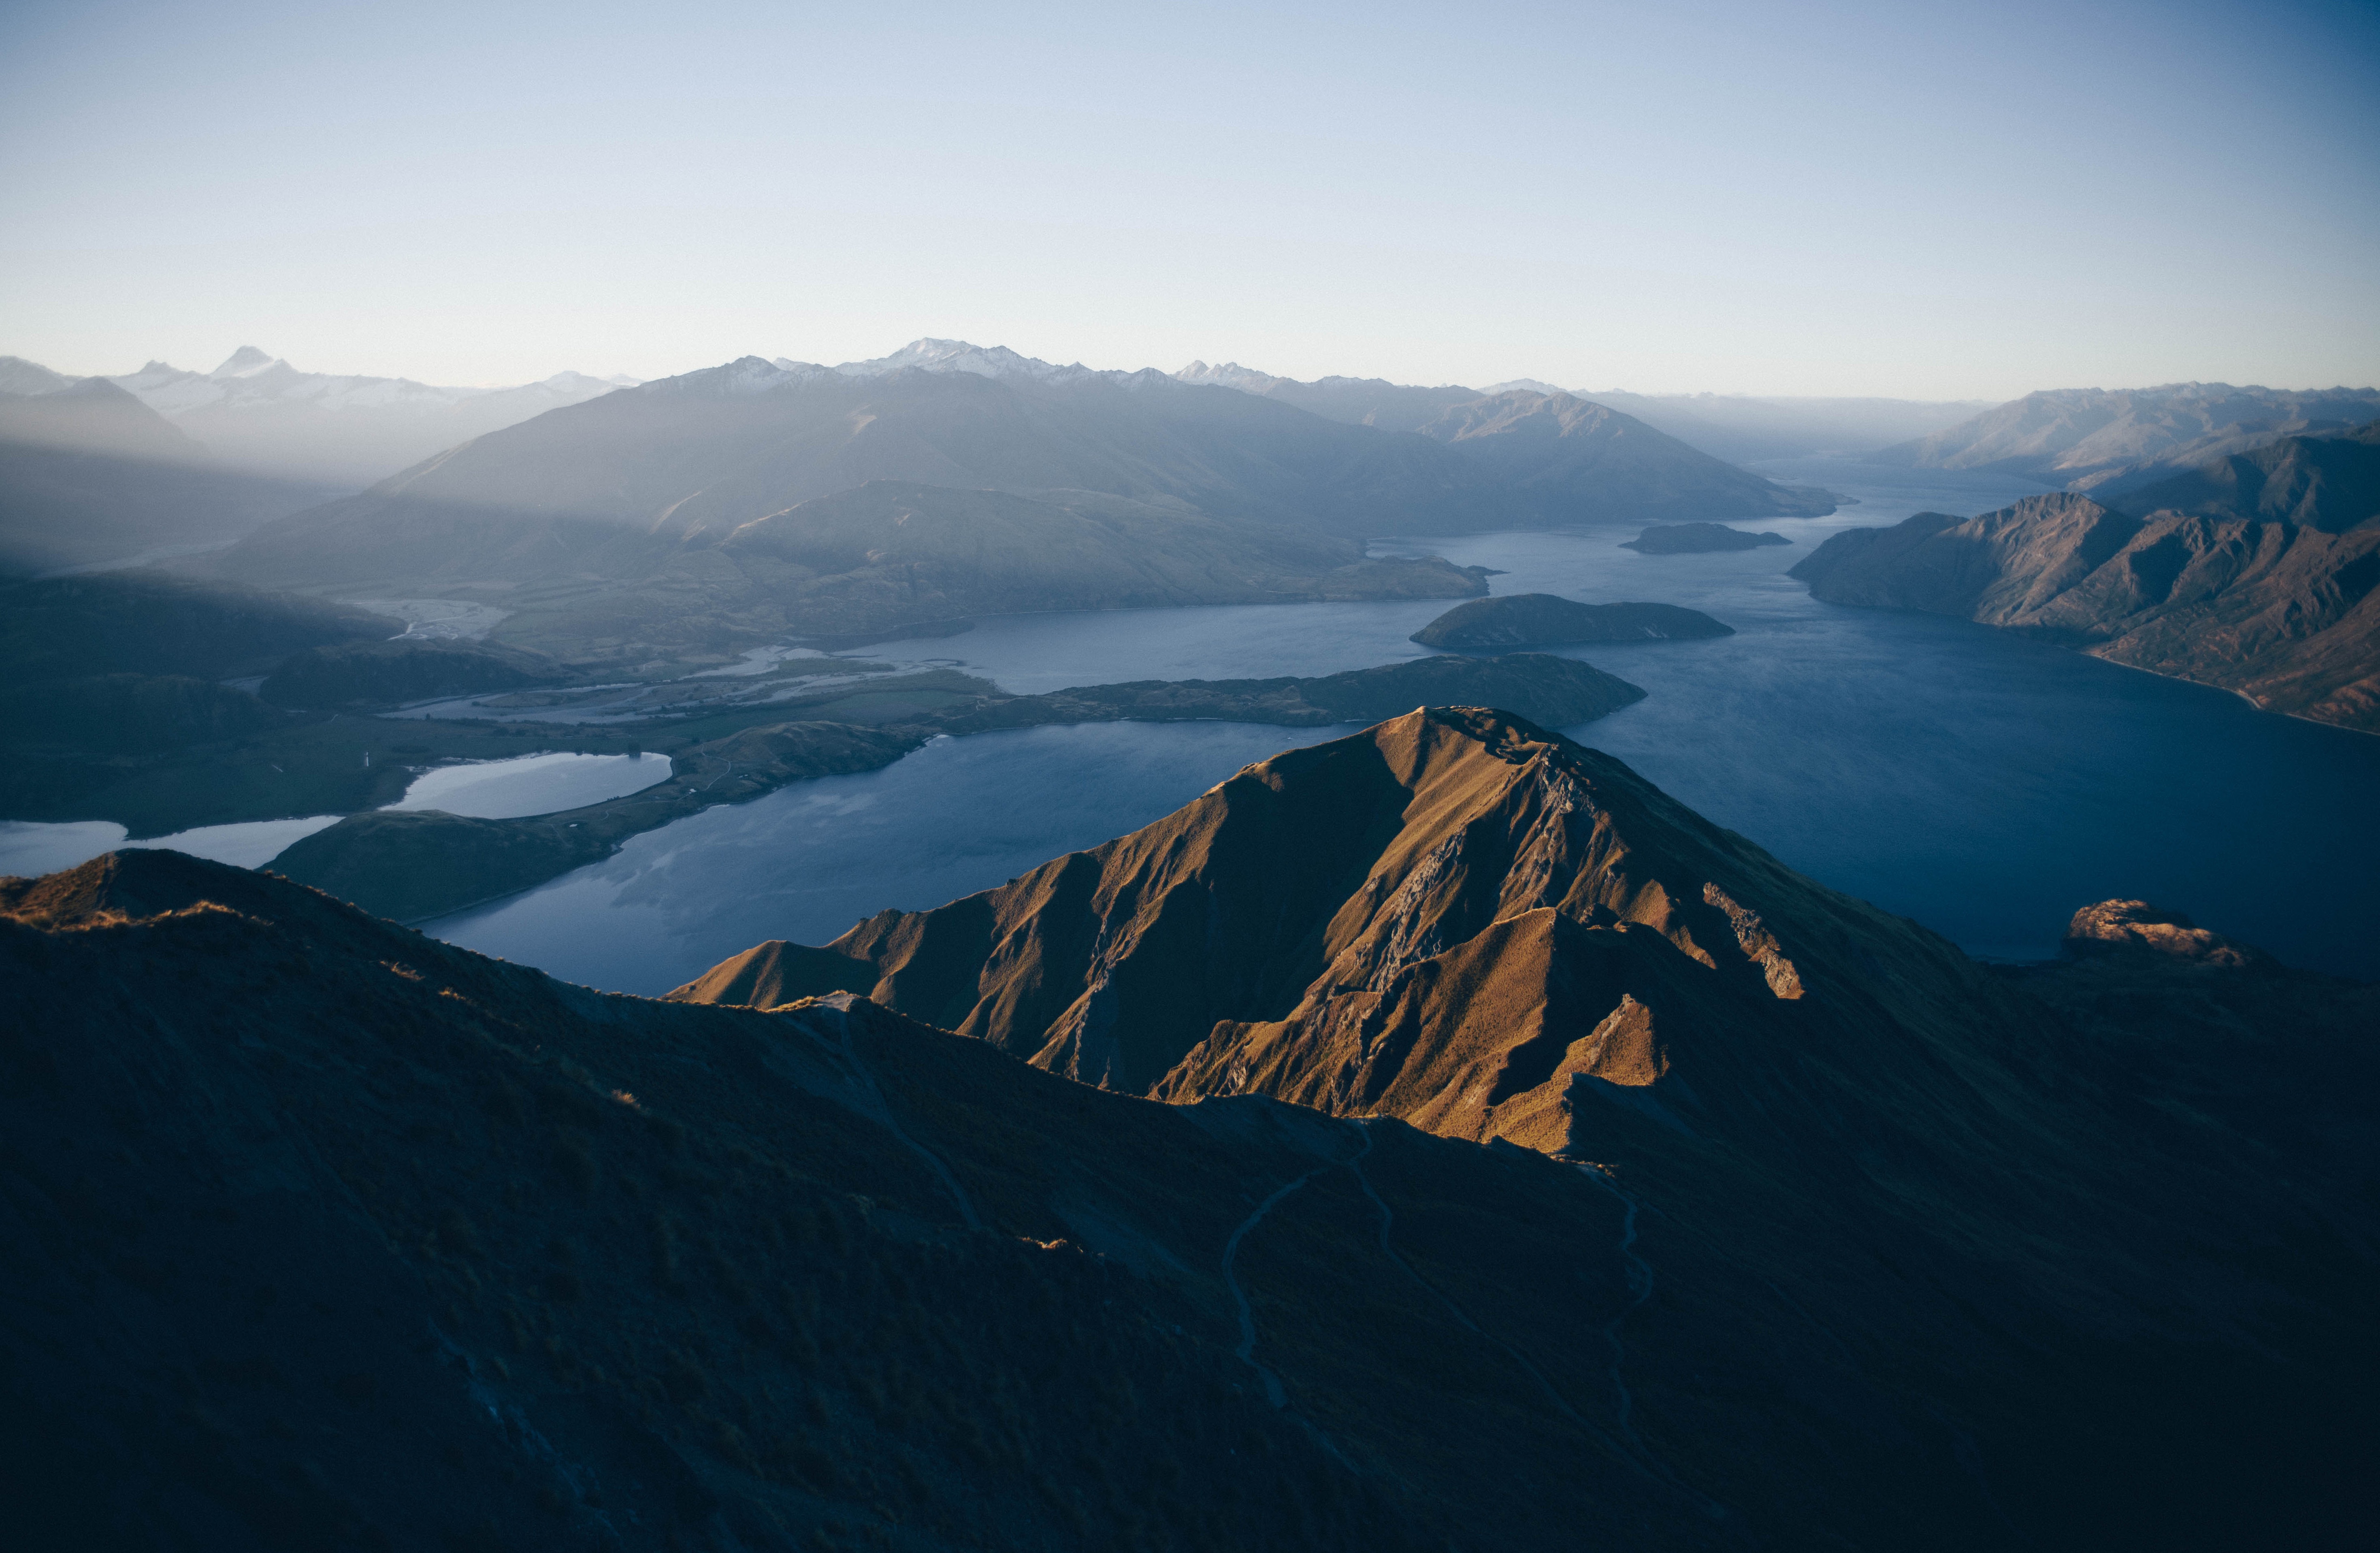
mountain, snow, hill, lake, dawn, mountain range, fjord, ridge, summit, alps, plateau, fell, landform, aerial photography, mountain pass, geographical feature, atmosphere of earth, mountainous landforms